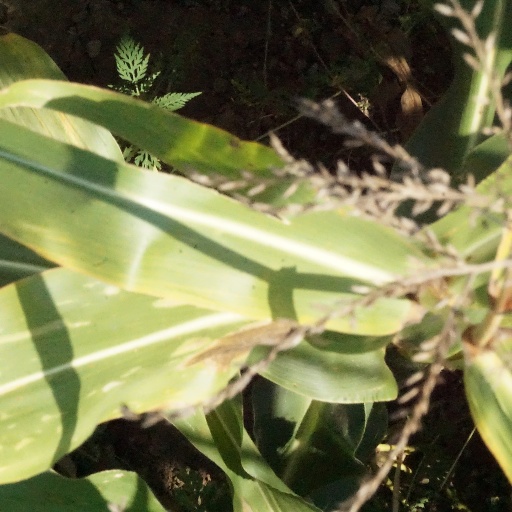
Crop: maize; corn